Second Battle of Champagne

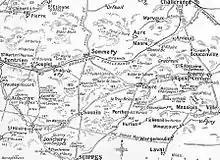

French methods and equipment were insufficient for the demands of trench warfare and a lull followed as the French rested the survivors of the offensive, replaced losses and accumulated more equipment and ammunition. French artillery had been unable to destroy the German artillery, often situated on reverse slopes of the Champagne hills. Some French regiments attacked with bands playing and their regimental flags waving. On 22 October, Joffre claimed that the autumn offensive had resulted in important tactical gains, inflicted many casualties and achieved a moral superiority over the Germans and that only a lack of artillery had led to the failure to achieve the strategic objectives of the offensive. To keep as many German troops as possible away from the Eastern Front, offensive operations must continue but troops in the front line were to be kept to the minimum over the winter and a new strategy was to be formulated.